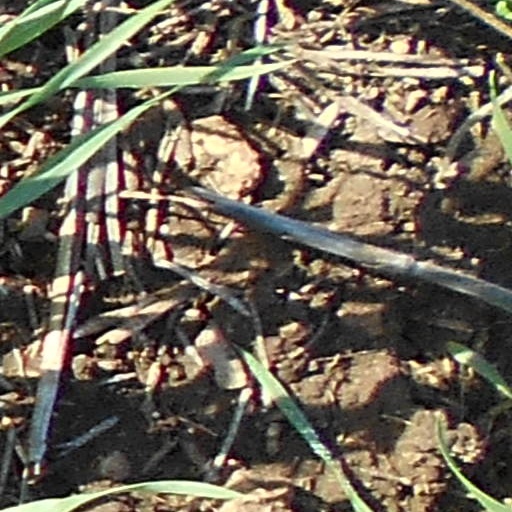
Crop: wheat